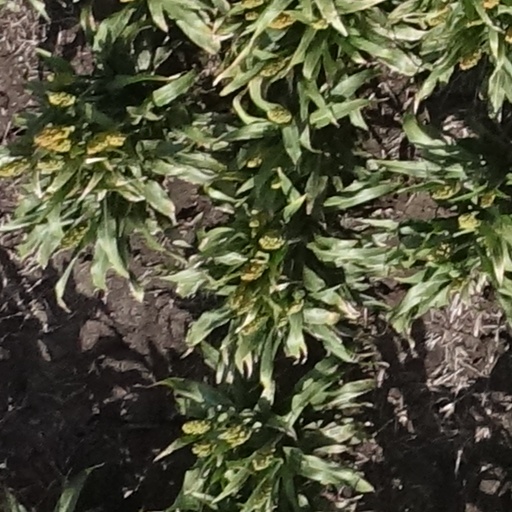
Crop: sorghum